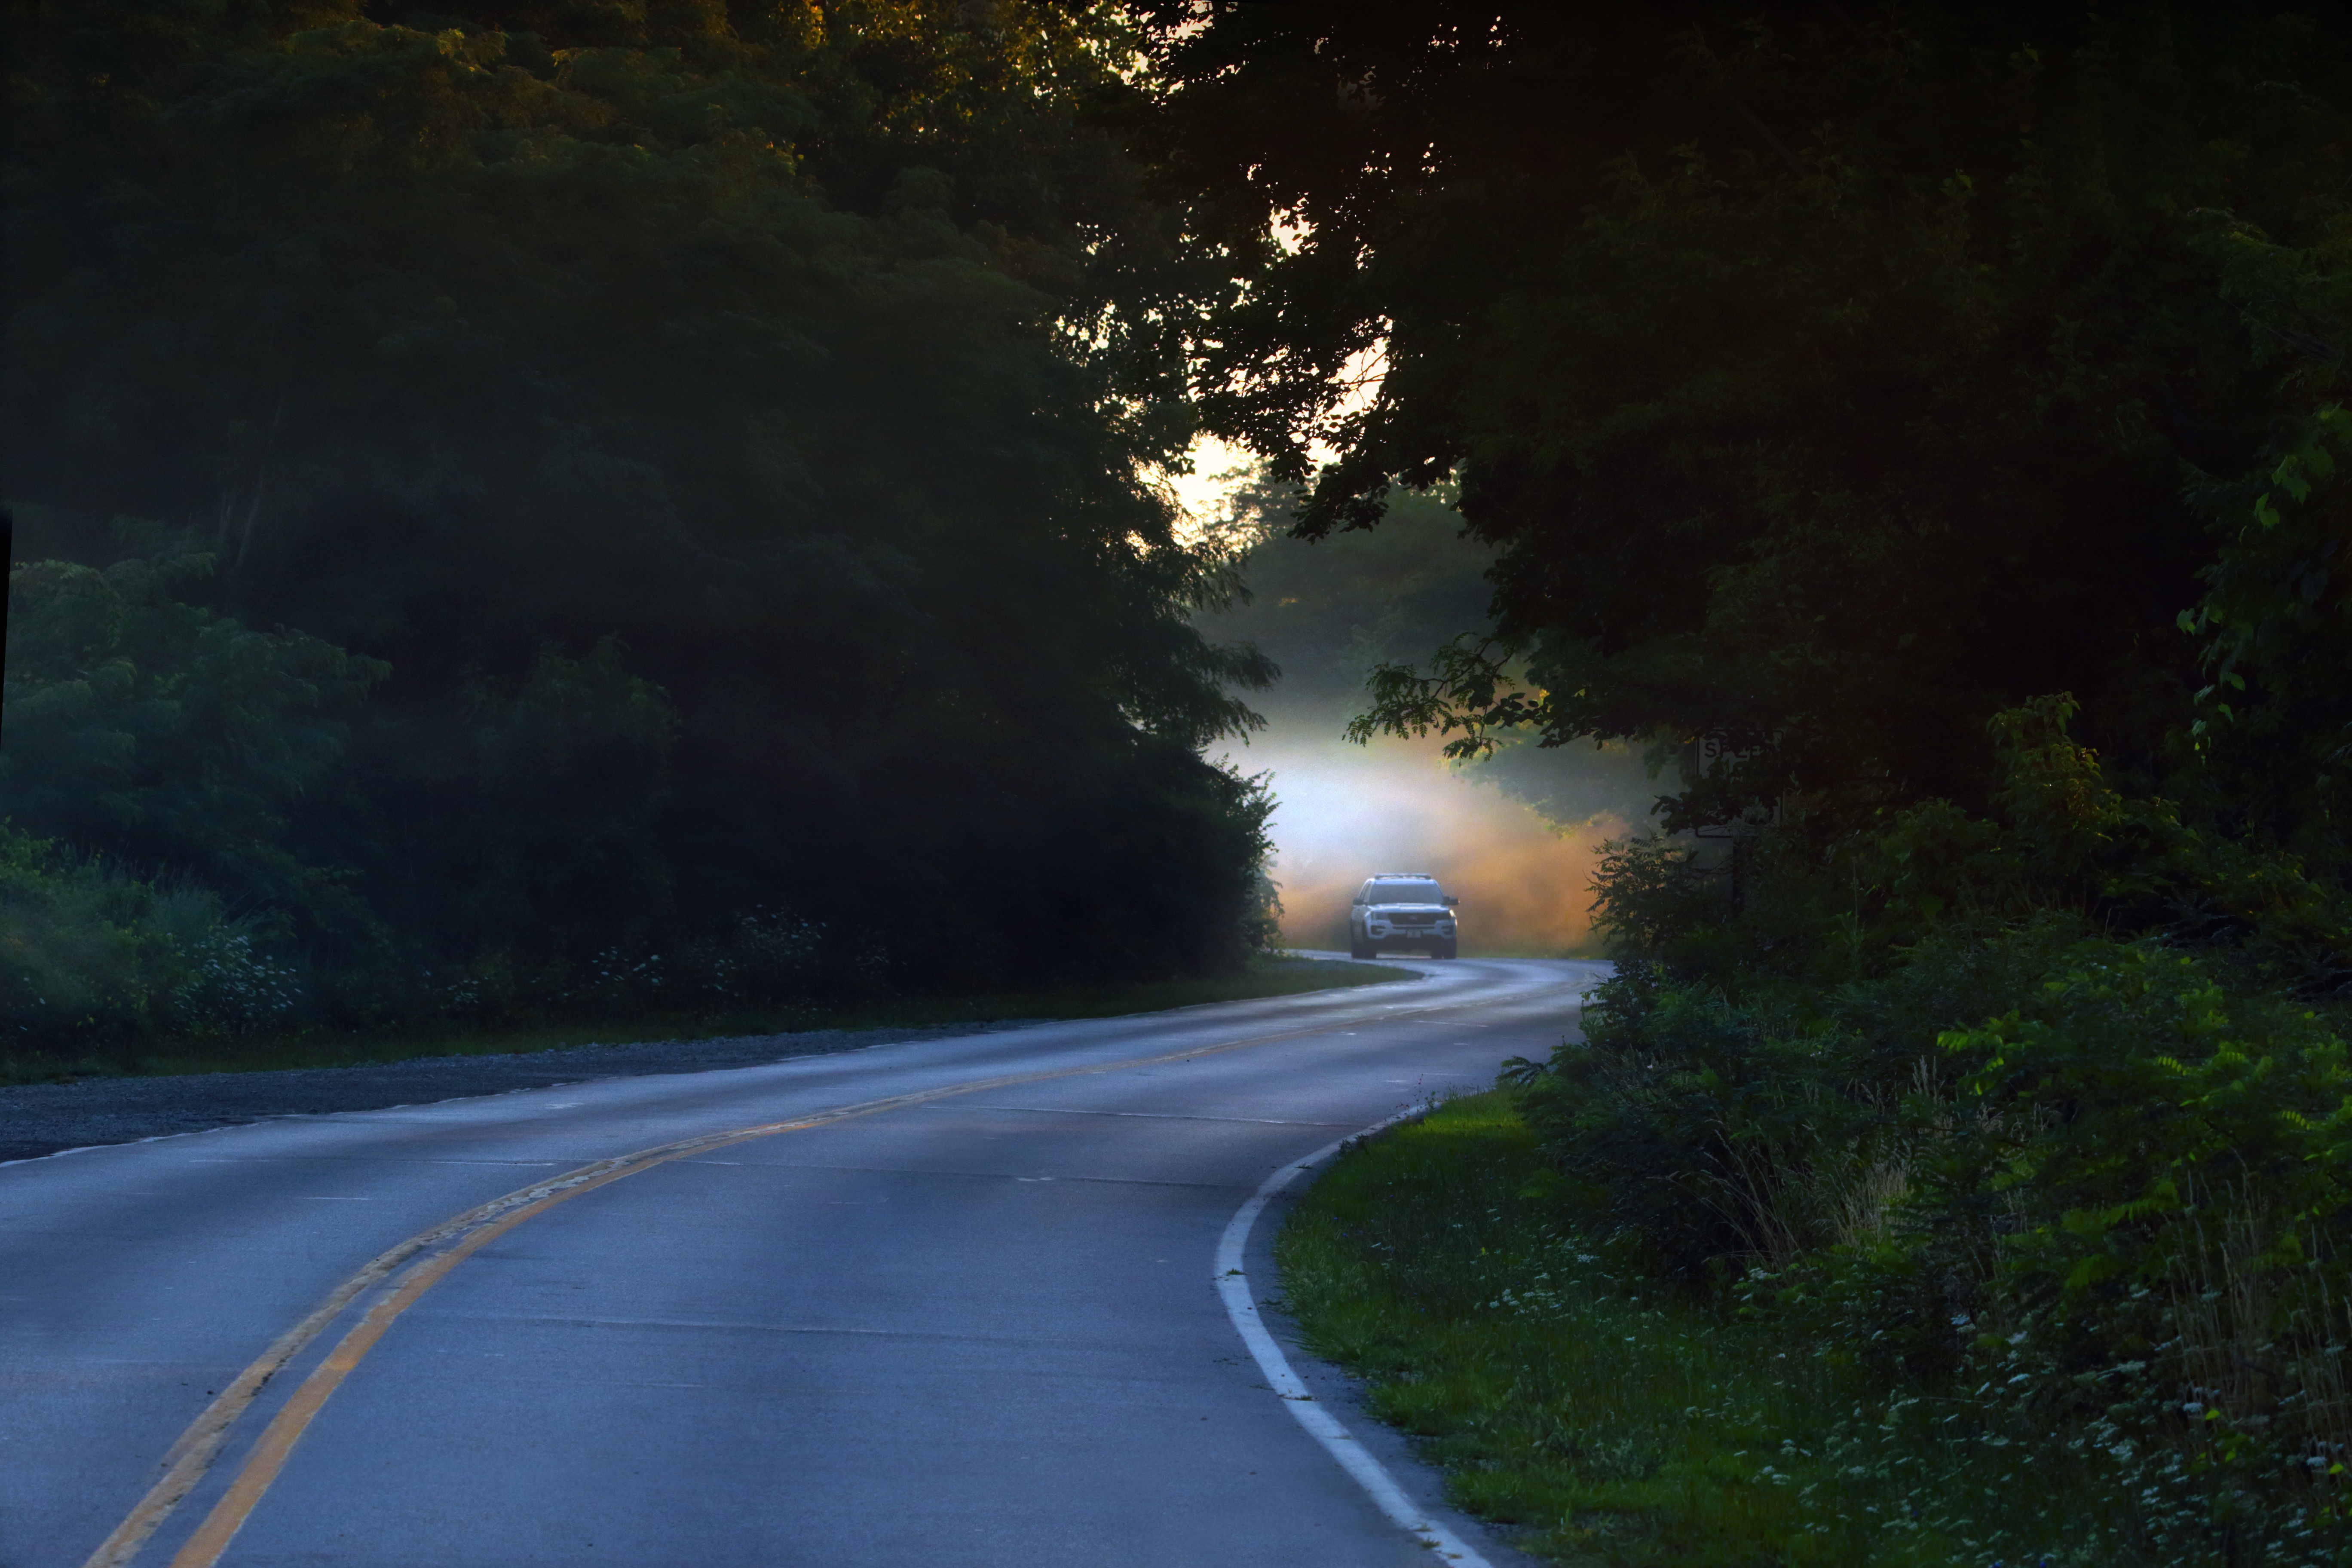
tree, nature, forest, light, cloud, road, night, sunlight, morning, leaf, river, dusk, evening, reflection, autumn, darkness, infrastructure, rural area, atmospheric phenomenon, woody plant